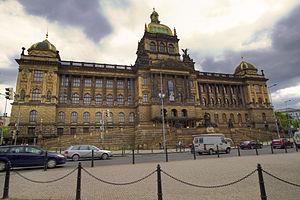
Cet article présente une liste non exhaustive de musées en Tchéquie, classés par ville.